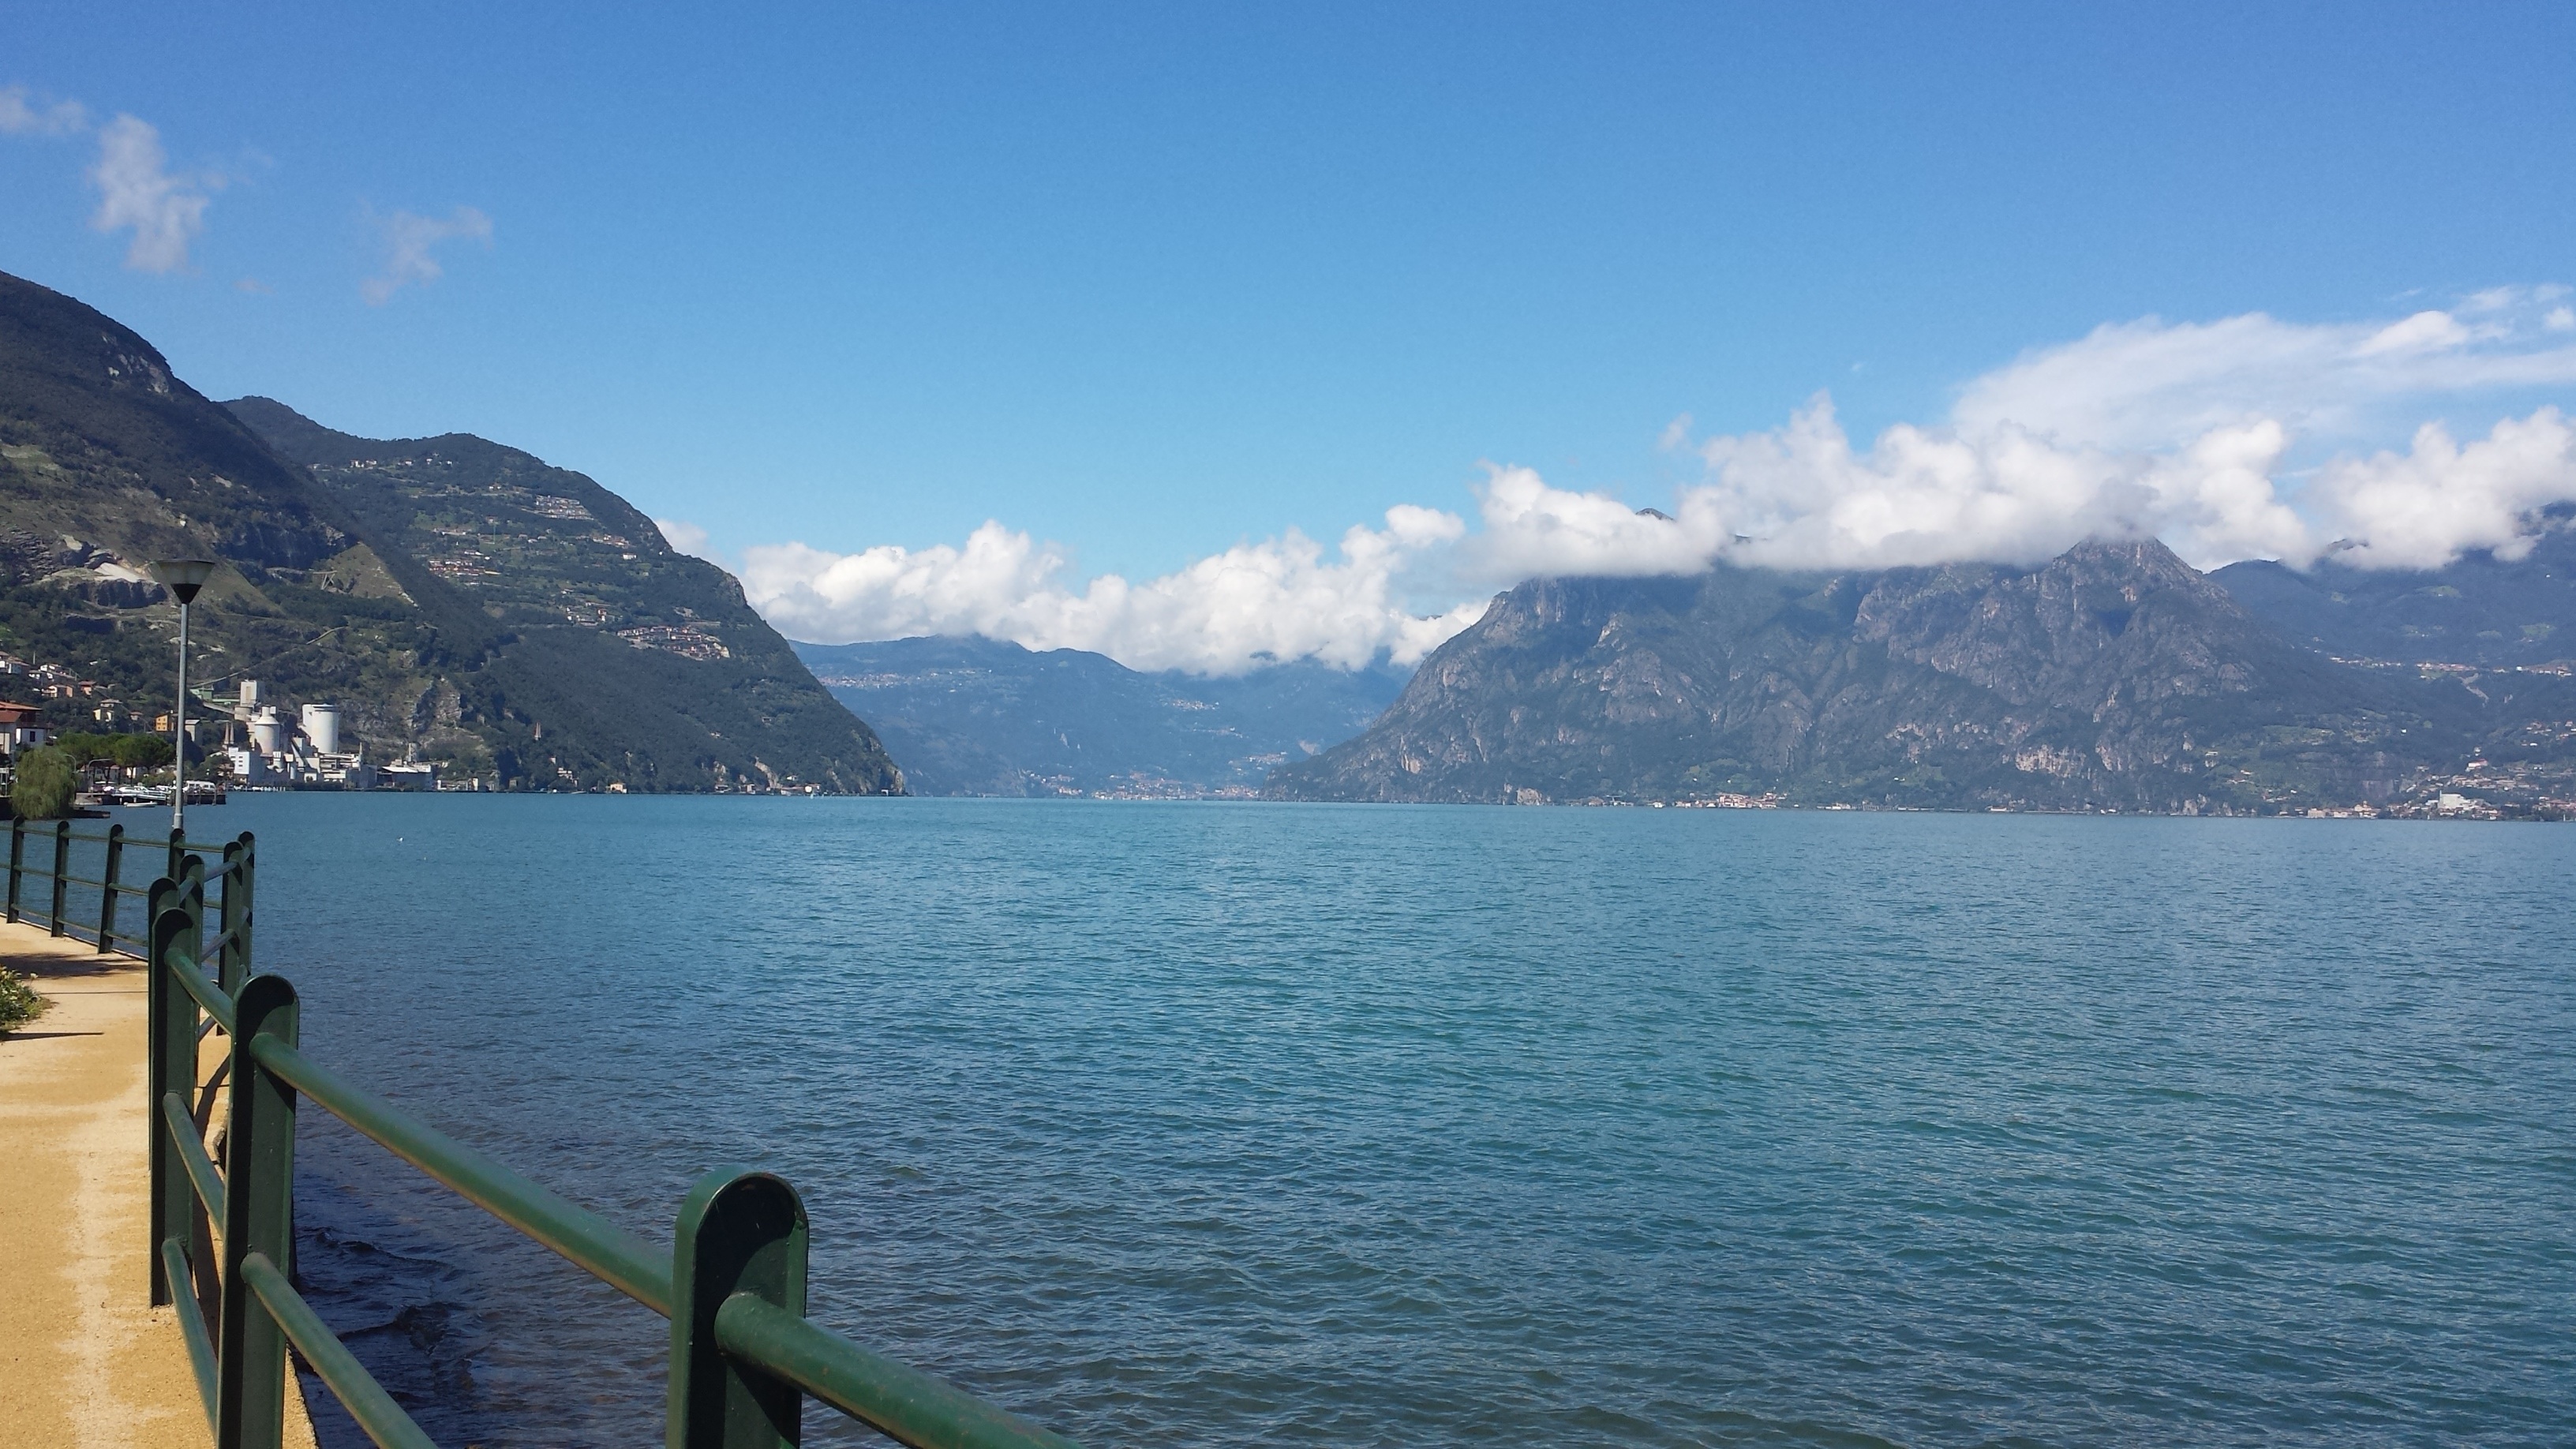
landscape, sea, coast, pathway, ocean, mountain, lake, mountain range, vacation, vehicle, bay, italy, fjord, reservoir, body of water, clouds, loch, cape, lombardy, landform, geographical feature, sarnico